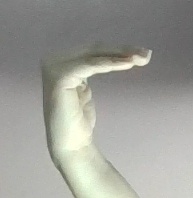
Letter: haa